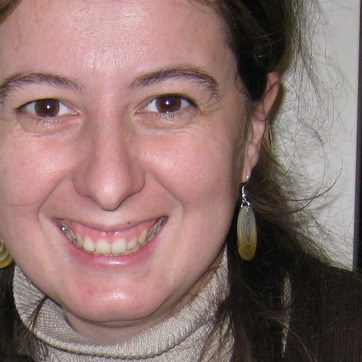
Material: skin